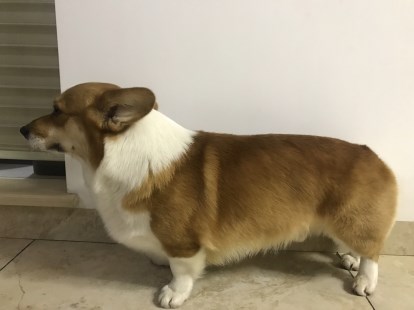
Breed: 2909-n000116-Cardigan